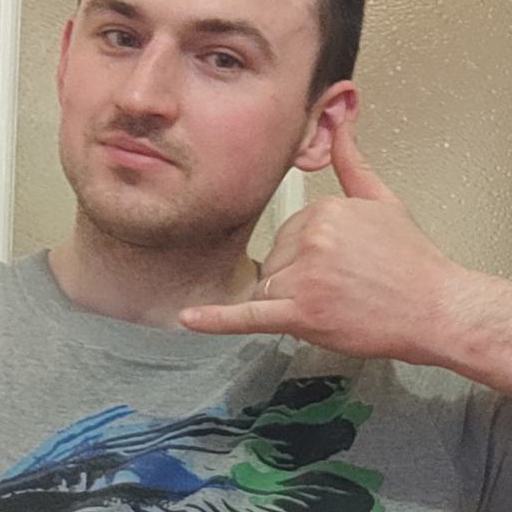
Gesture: call